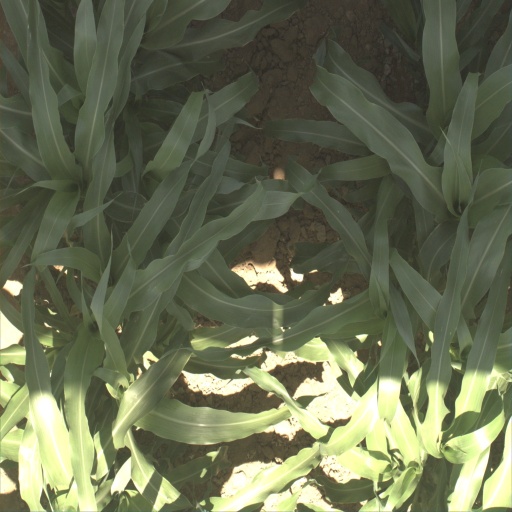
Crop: sorghum